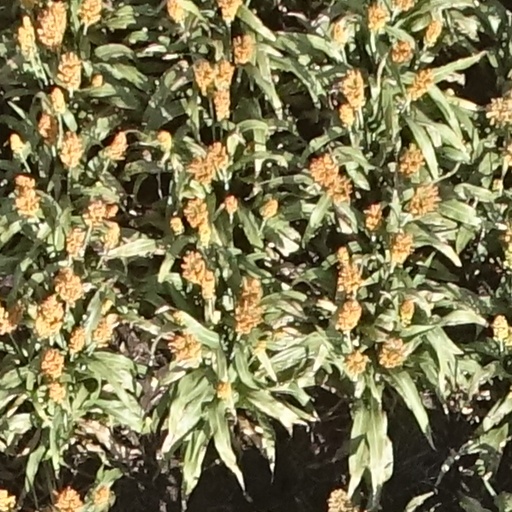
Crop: sorghum